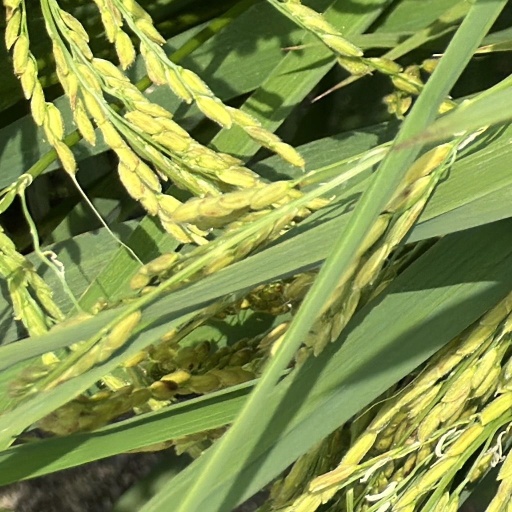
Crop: rice